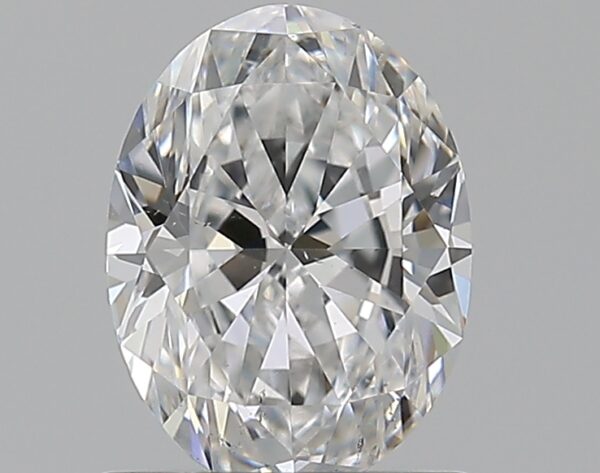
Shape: oval
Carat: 0.9
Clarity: VS2
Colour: D
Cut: VG
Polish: EX
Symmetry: VG
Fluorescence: F
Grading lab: GIA
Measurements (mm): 7.21 x 5.35 x 3.35